Glen Huntly railway station

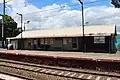
Former ground level weatherboard station building on Platform 3, December 2021

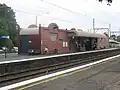
The former ground level 1980s brick station building on Platforms 1 and 2, January 2006

Glen Huntly station opened on 19 December 1881, when the railway line from Caulfield was extended to Mordialloc. Like the suburb itself, the station was named after the ship "Glen Huntly", which docked at Point Ormond (then known as Little Red Bluff) on 7 April 1840 with typhus fever onboard. A track leading to the Point and subsequent quarantine station was later named Glen Huntly Road.